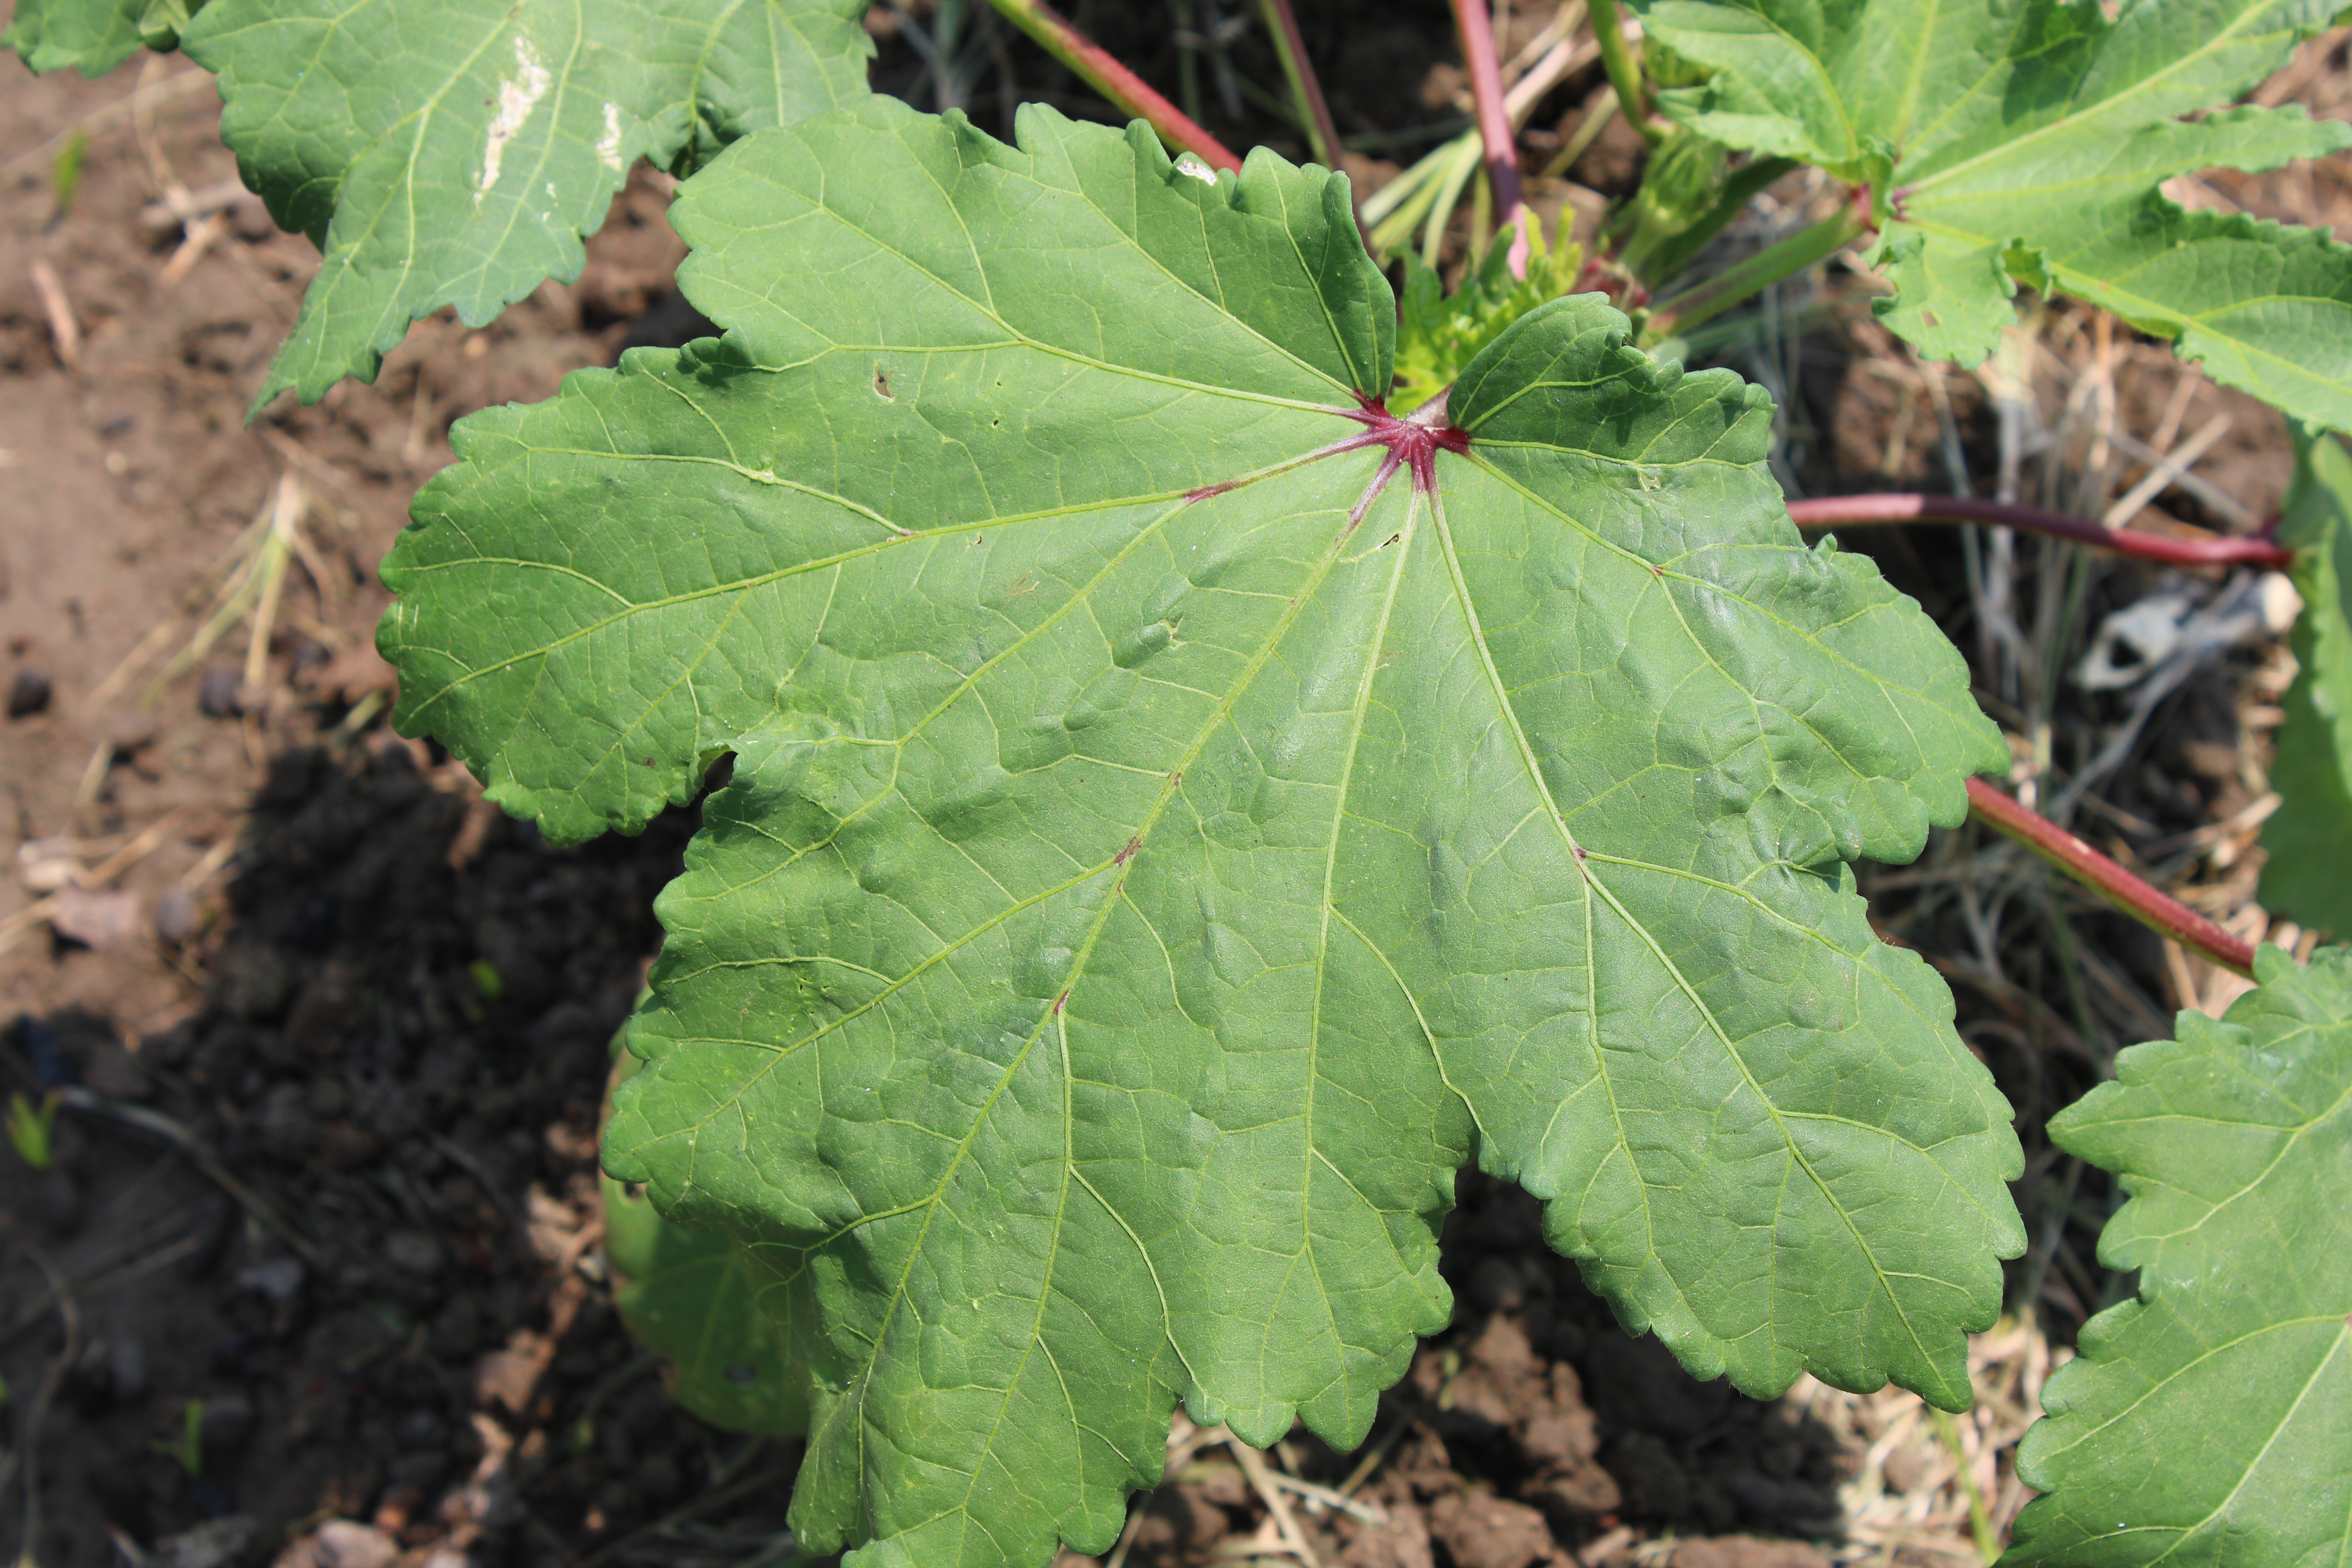
Label: Healthy